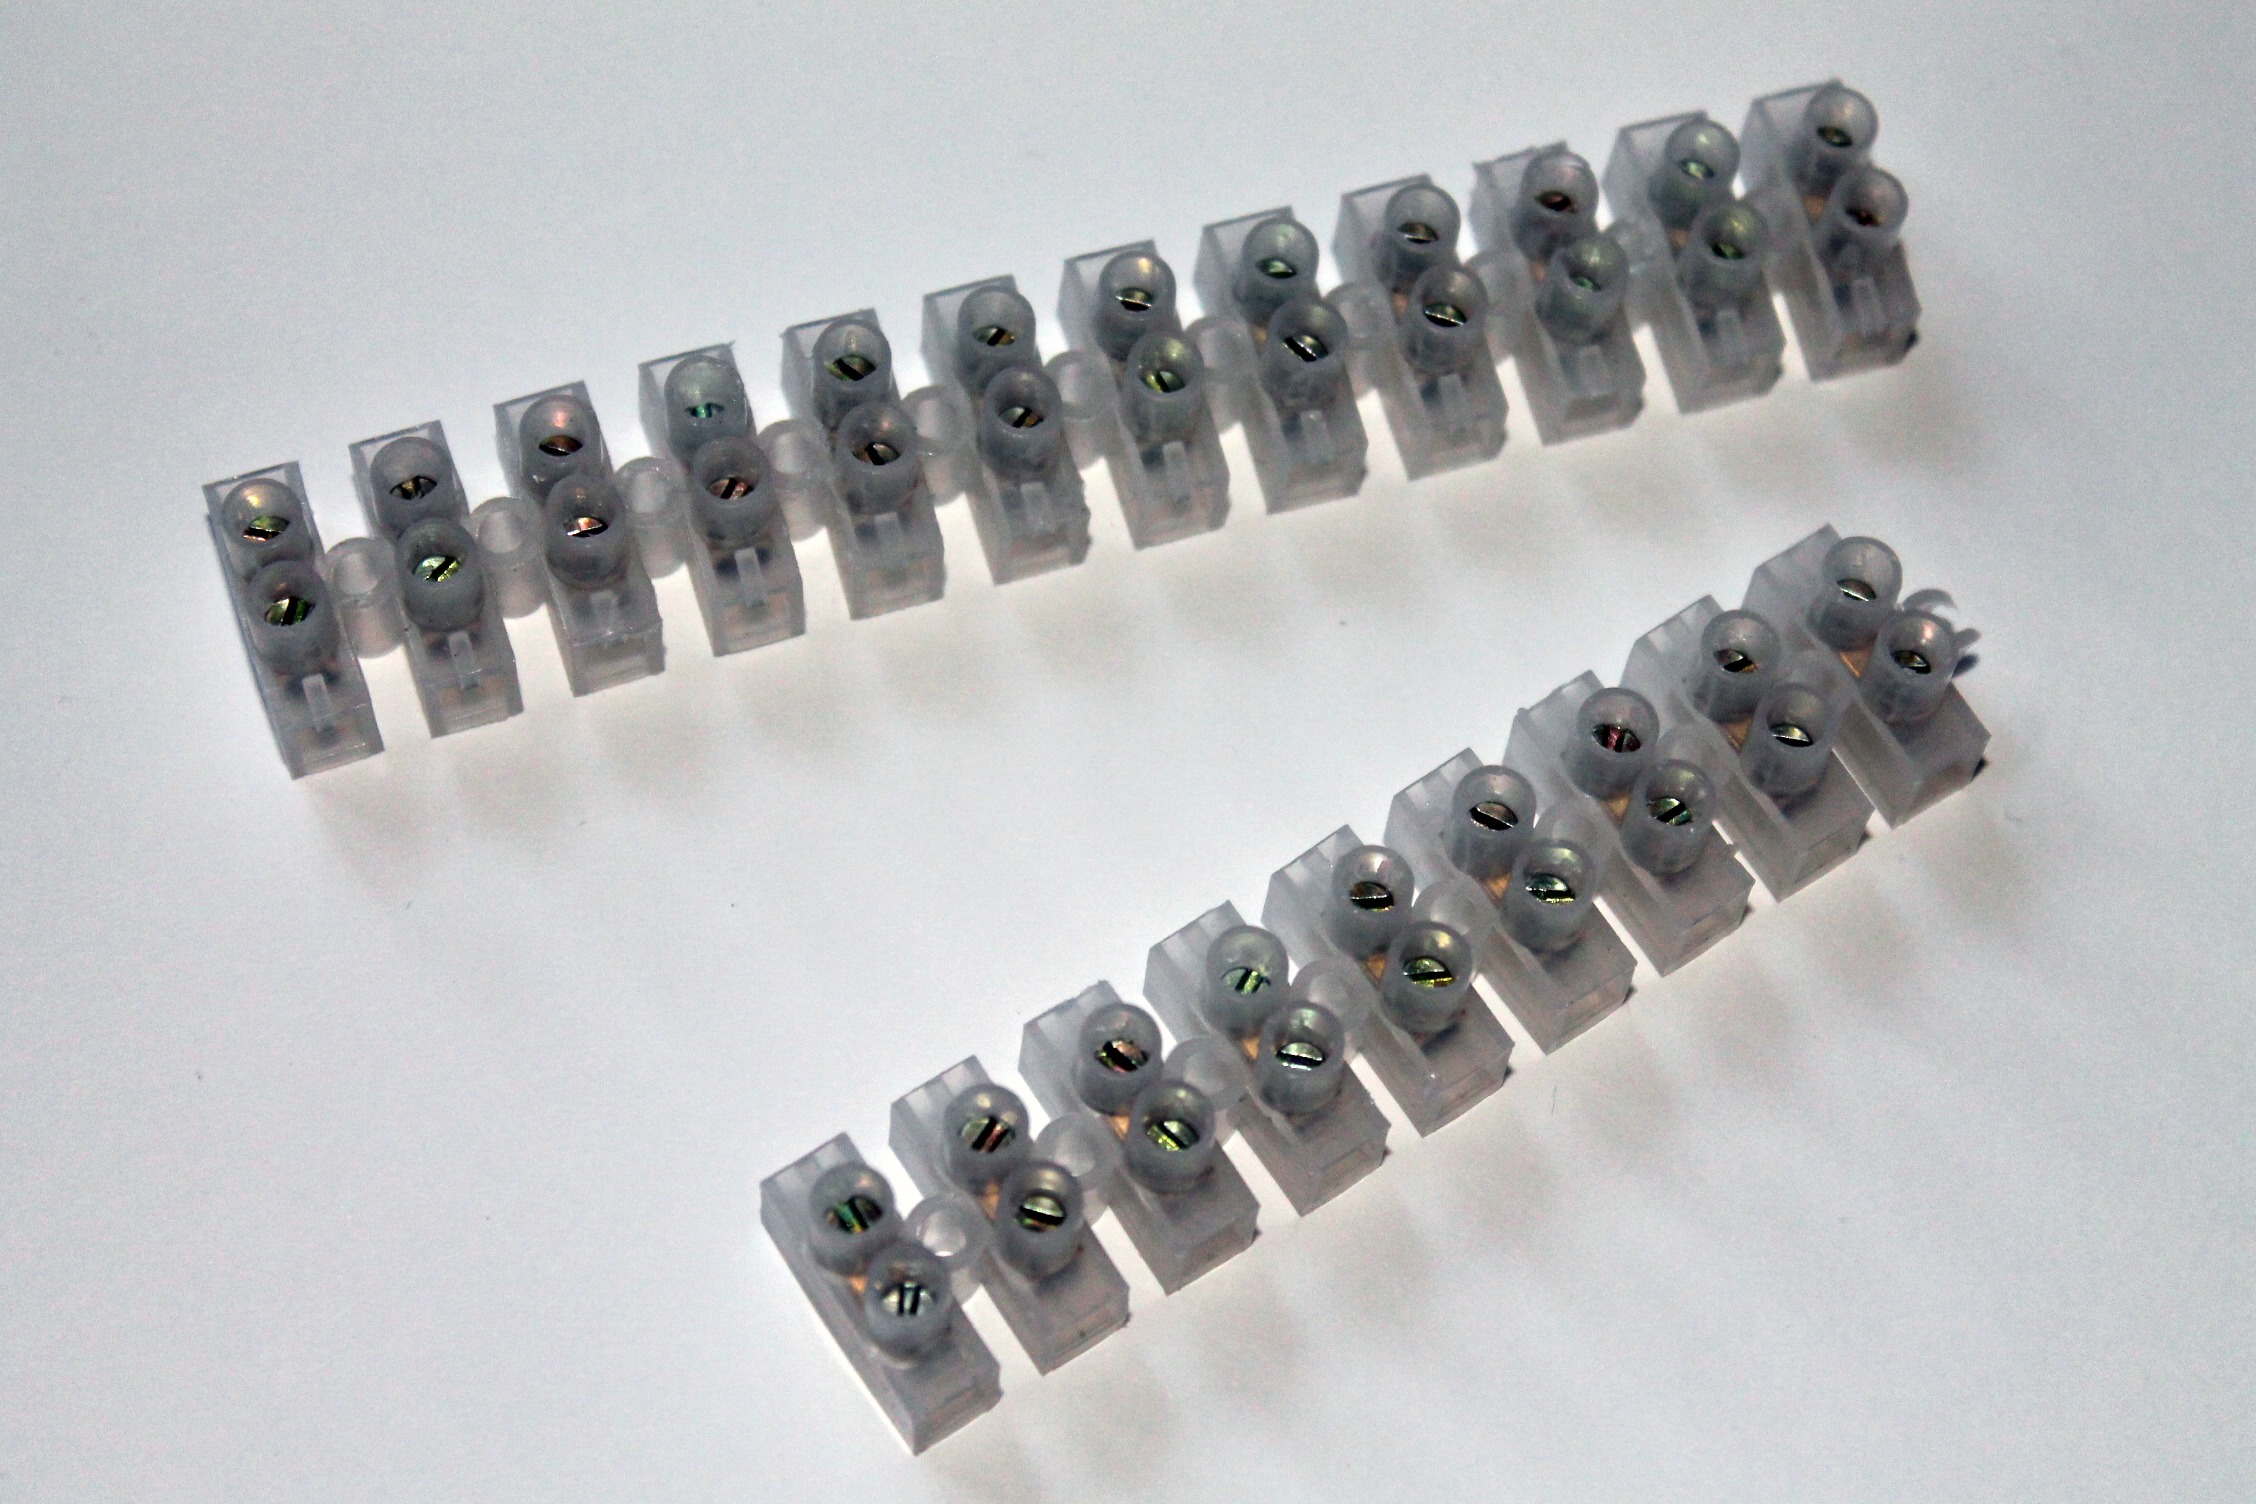
screw, product, terminal, lust er clamp, block terminal